Porky's Preview

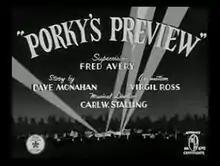

Porky's Preview is a Warner Bros. "Looney Tunes" cartoon directed by Tex Avery. The short was released on April 19, 1941, and stars Porky Pig.